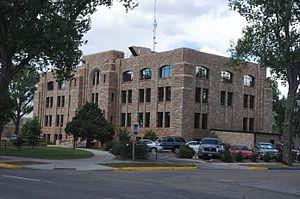
Le comté d'Albany est un comté de l'État du Wyoming dont le siège est Laramie. Selon le recensement de 2010, sa population est de 36 299 habitants.